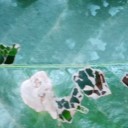
Label: Miner